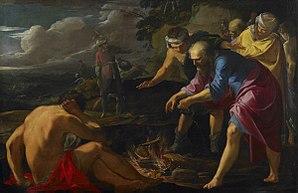
Cette page dresse la liste des peintures conservées de Laurent de La Hyre.